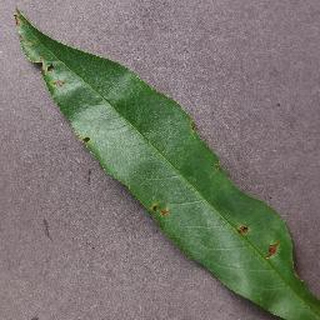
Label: peach_bacterial_spot